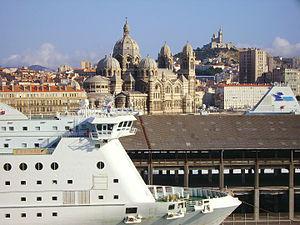
La Cathédrale de la Major et la Basilique Notre-Dame-de-la-Garde, vues depuis le ferry Napoléon Bonaparte au port de Marseille-Joliette le 1 août 2009.
La Joliette est un quartier du 2ᵉ arrondissement de Marseille situé au nord du Vieux-Port et du Panier. Ce quartier est au centre du projet Euroméditerranée, visant à créer un centre d'affaires.